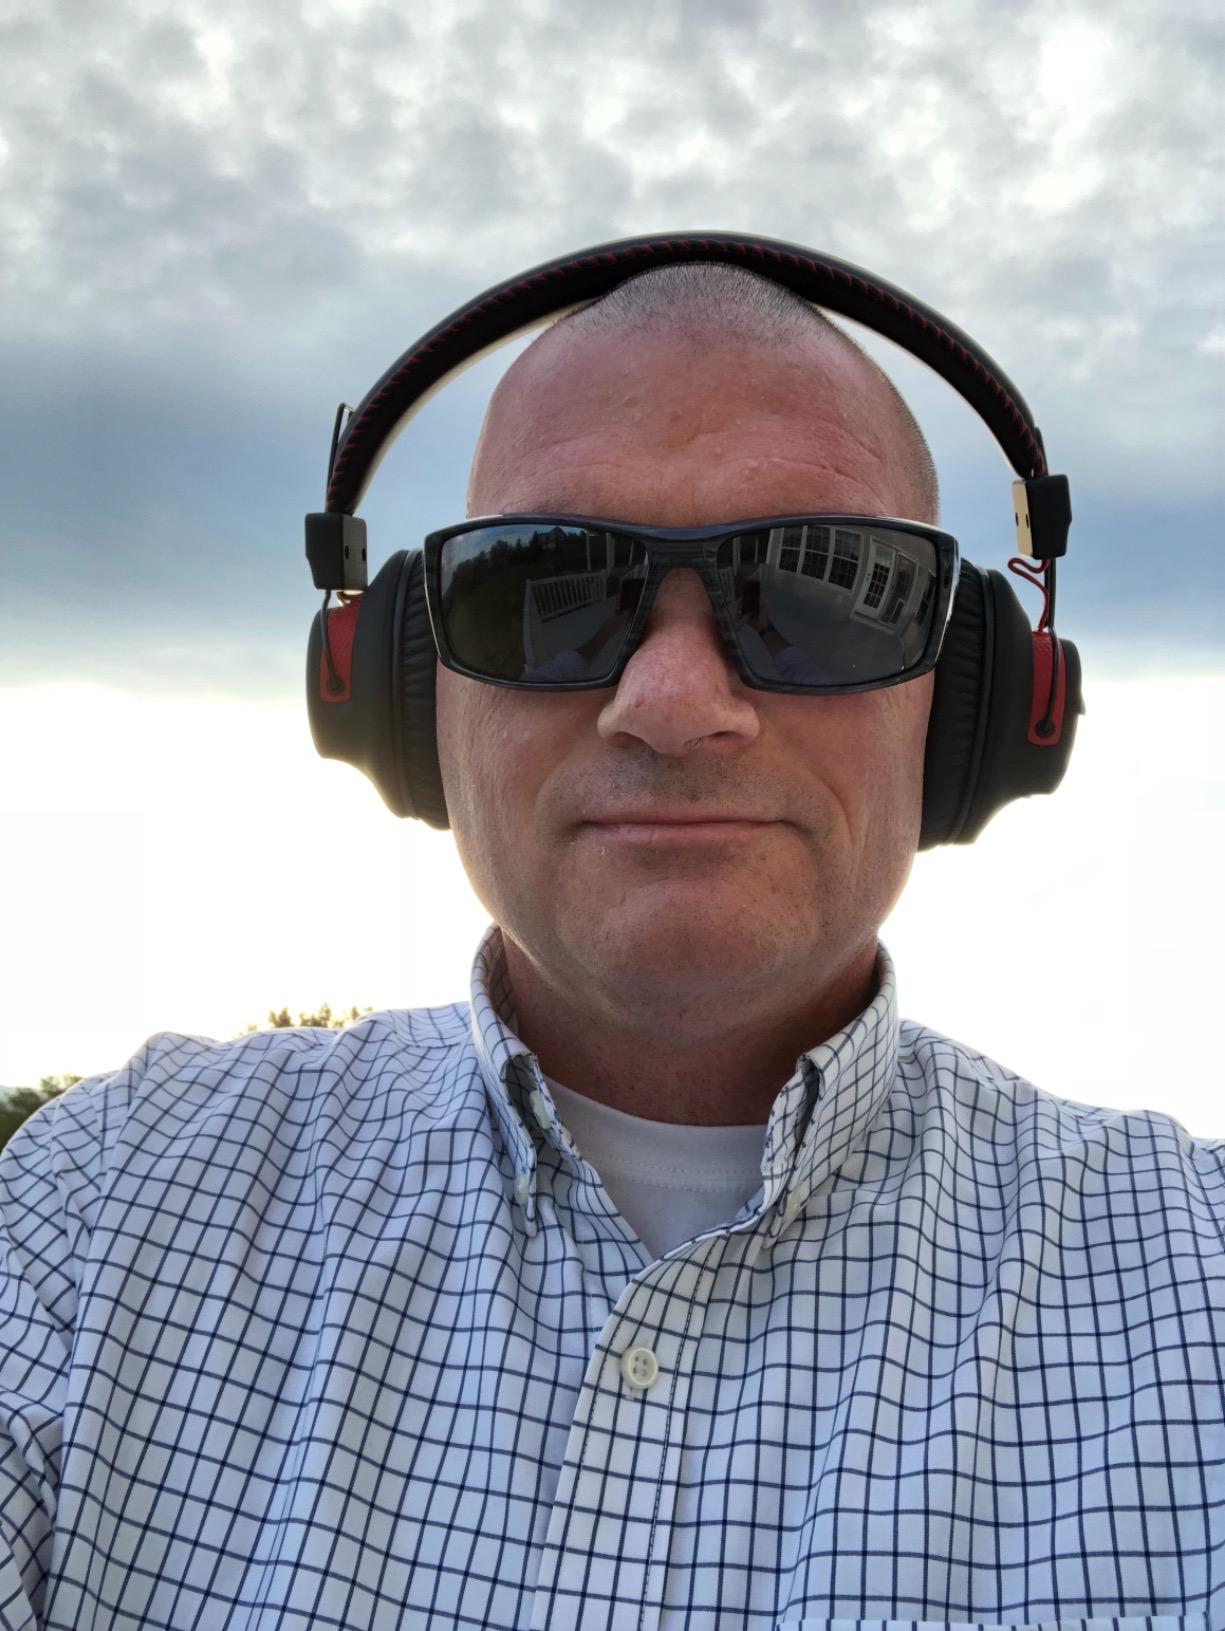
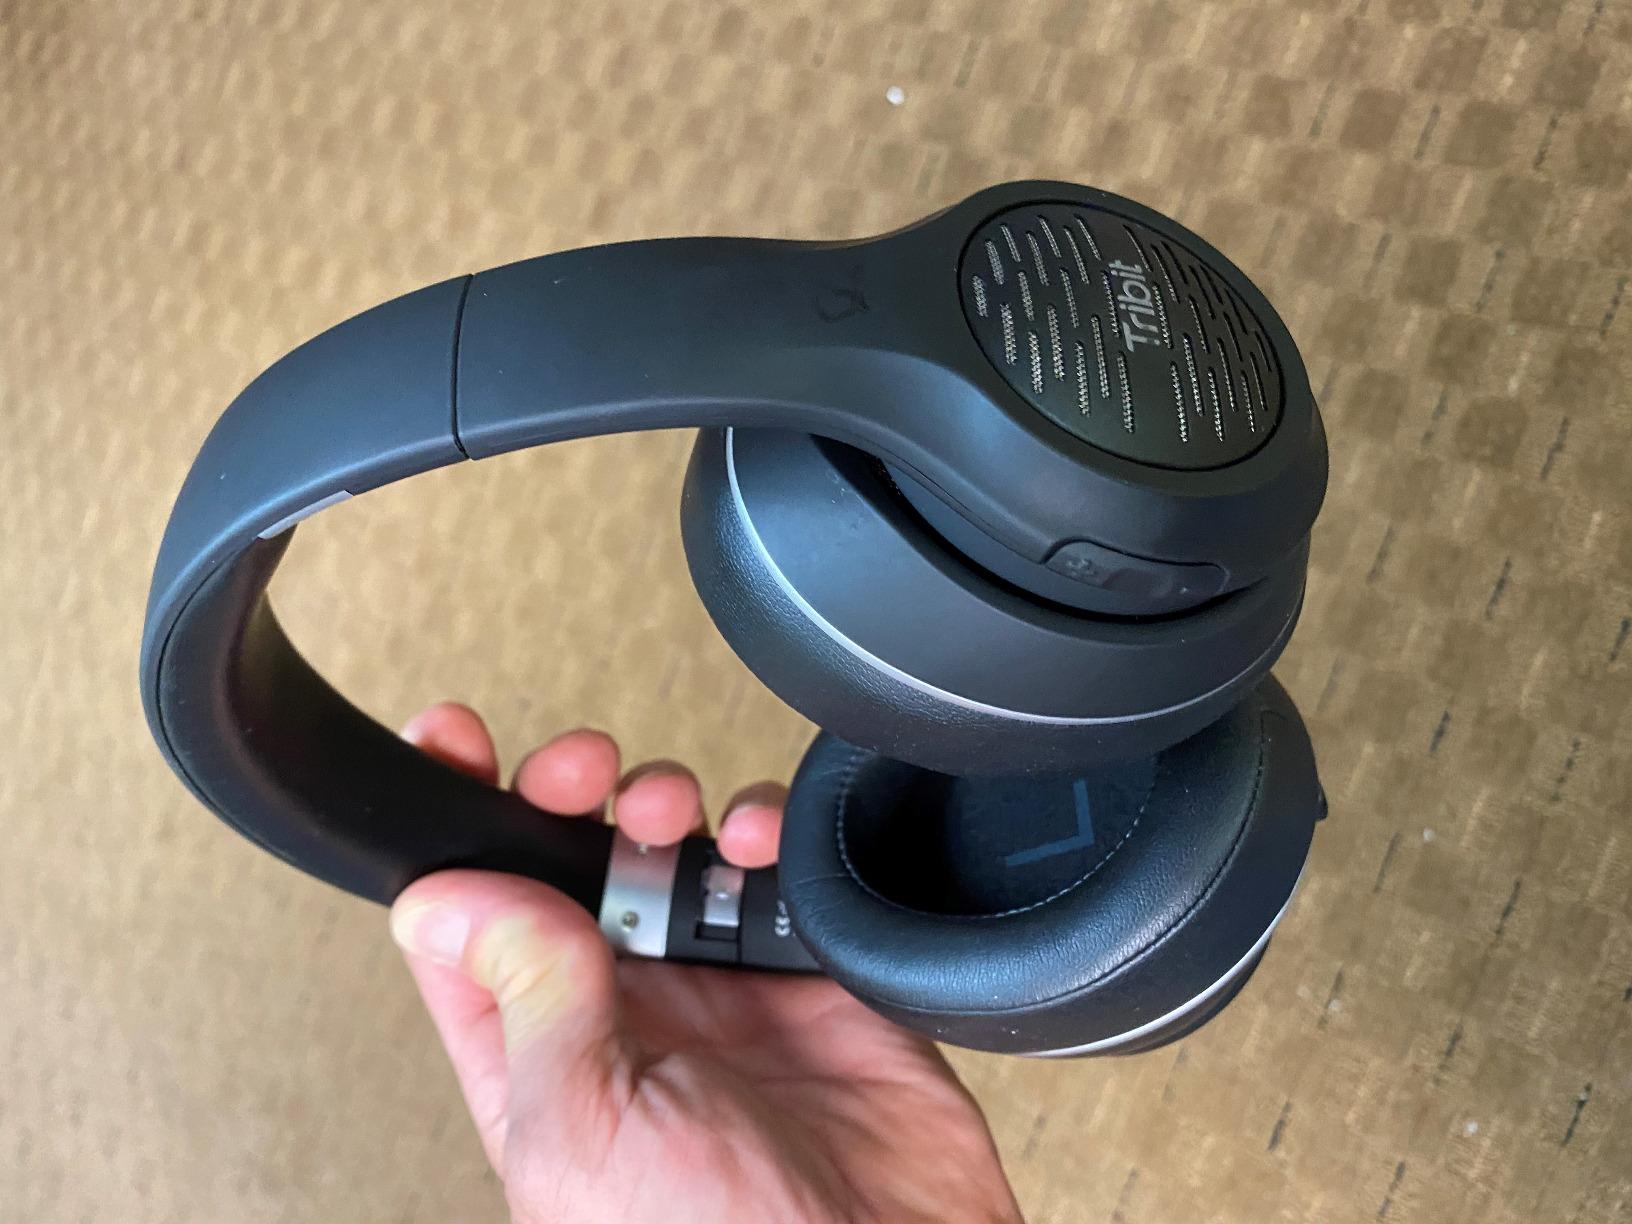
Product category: headphones
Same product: no